Warsangali Sultanate

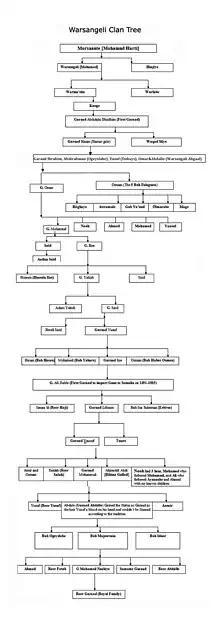
Warsangeli ancestors, family Tree and subclans

Omar ibrahim (Omar) - Yusuf Hammar gale (Dubbays) - Abdirahman Hamar gale (Ogeyslabe) Isman ibrahim - Warlabe - Hinjiye - Waqadsiinye